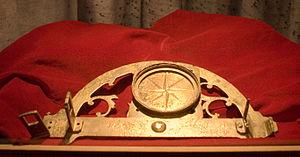
À la suite de la disparition du navigateur français Jean-François de La Pérouse en 1788 dans le Pacifique sud, plusieurs expéditions ont été menées en vue de retrouver les traces de ses navires.